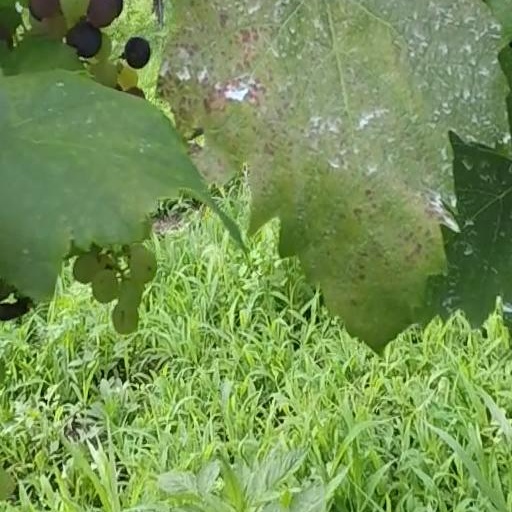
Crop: grape